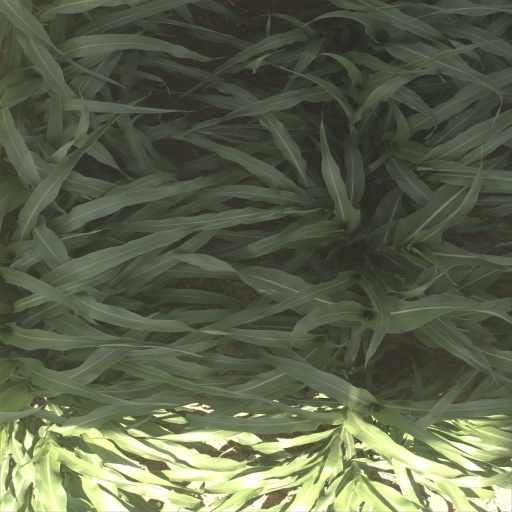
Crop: sorghum